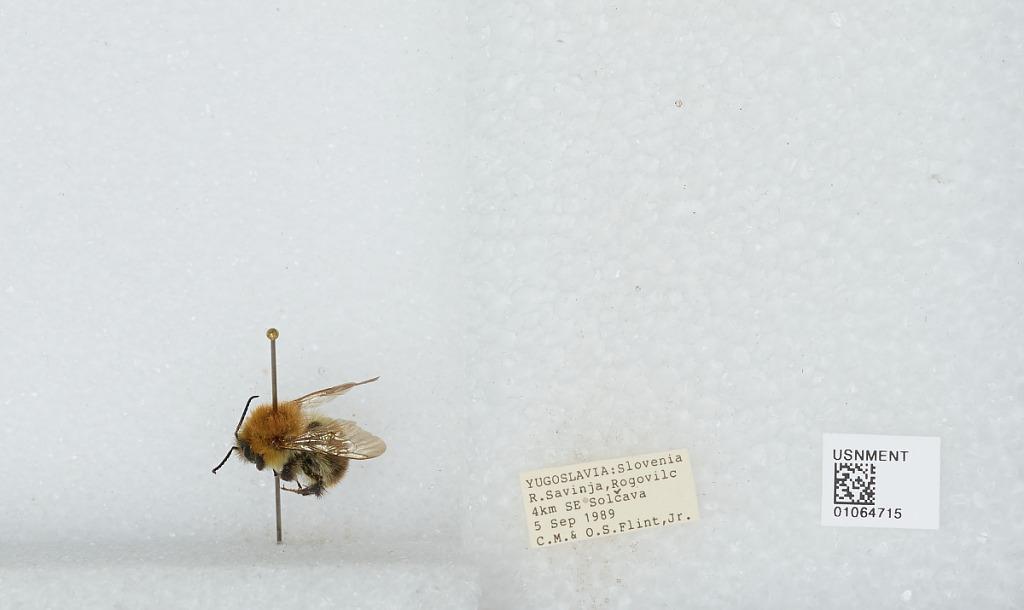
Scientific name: Bombus sp.
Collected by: C. Flint & O. Flint
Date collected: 1989-9-5
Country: Slovenia
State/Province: Savinja
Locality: Rogovilc, 4 kilometers Southeast of Solcava
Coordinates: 46.3986, 14.7072